Adel Ferdosipour

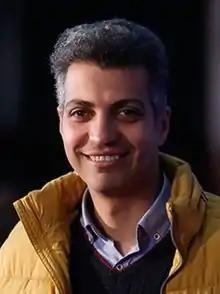

Adel Ferdosipour (born 3 October 1974) is an Iranian journalist, football commentator, translator, university professor, and television show host and producer. He was the host and producer of the popular TV show "Navad".